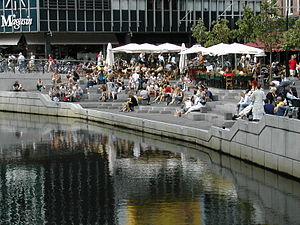
Midtbyen (Aarhus) / Galleri
Midtbyen er den inderste bydel og hjertet af Aarhus, der er beliggende inden for de tre alléer, Nørre Allé, Vester Allé og Sønder Allé, men tæller i dag også det sydlige område omkring Aarhus Hovedbanegård med det nye kvarter Centralværkstedet hvor Jægergårdsgade skiller City og Frederiksbjerg.